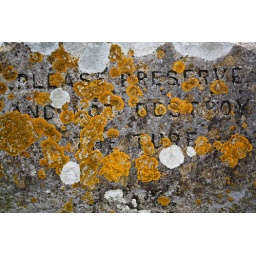
Engraved stone sign above Tilly Whim: &amp;quot;Please Preserve and Do Not Destroy the Turf&amp;quot;. Photo by Dom Greves.